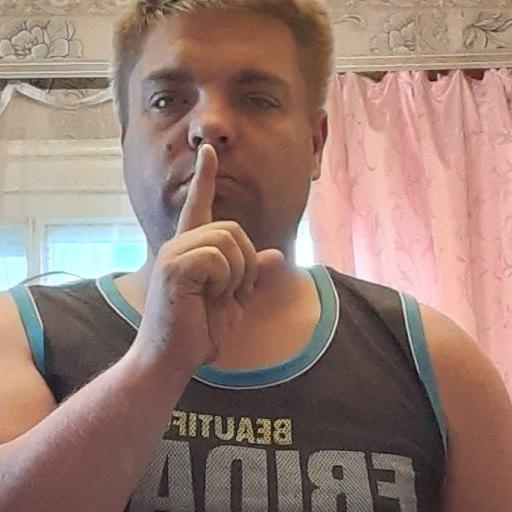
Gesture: mute